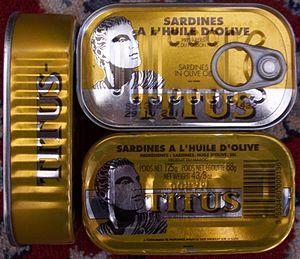
boîte de sardines ""Titus"""
L'économie du Maroc est une économie de marché d'inspiration libérale. L'État joue néanmoins un rôle non négligeable dans l'émergence économique du pays avec sa stratégie d'industrialisation. Le PIB du Maroc a connu un taux de croissance annuel moyen de 4% sur la dernière décennie et a atteint 122 milliards $ en 2019.